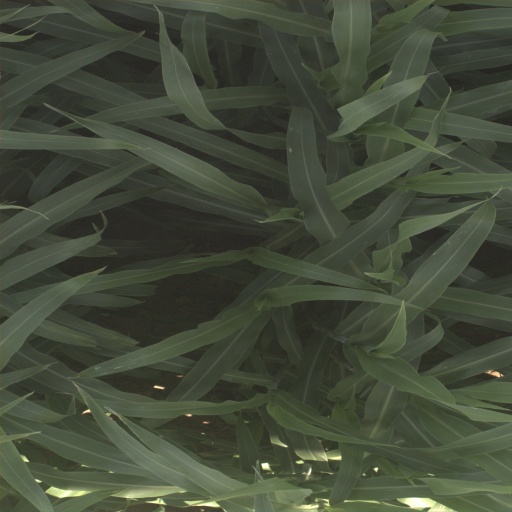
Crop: sorghum